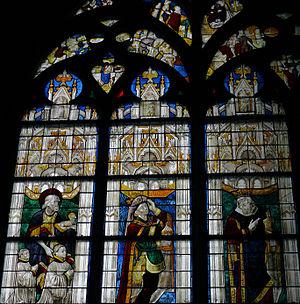
Bourges - Cathédrale - Chapelle Du Breuil - Vitrail de l'Adoration des Rois Mages
La cathédrale Saint-Étienne de Bourges possède une remarquable collection de vitraux. Ils peuvent être classés en plusieurs catégories :